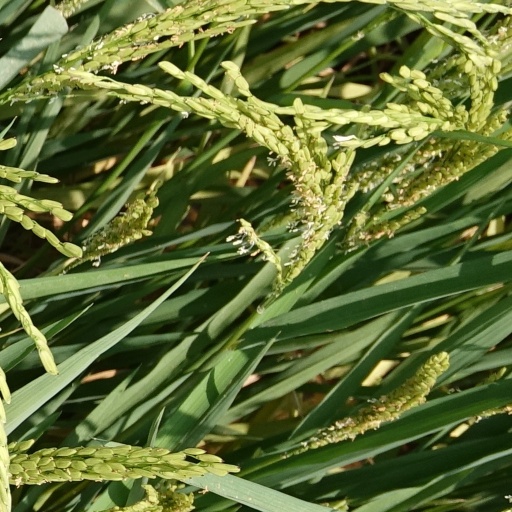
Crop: rice